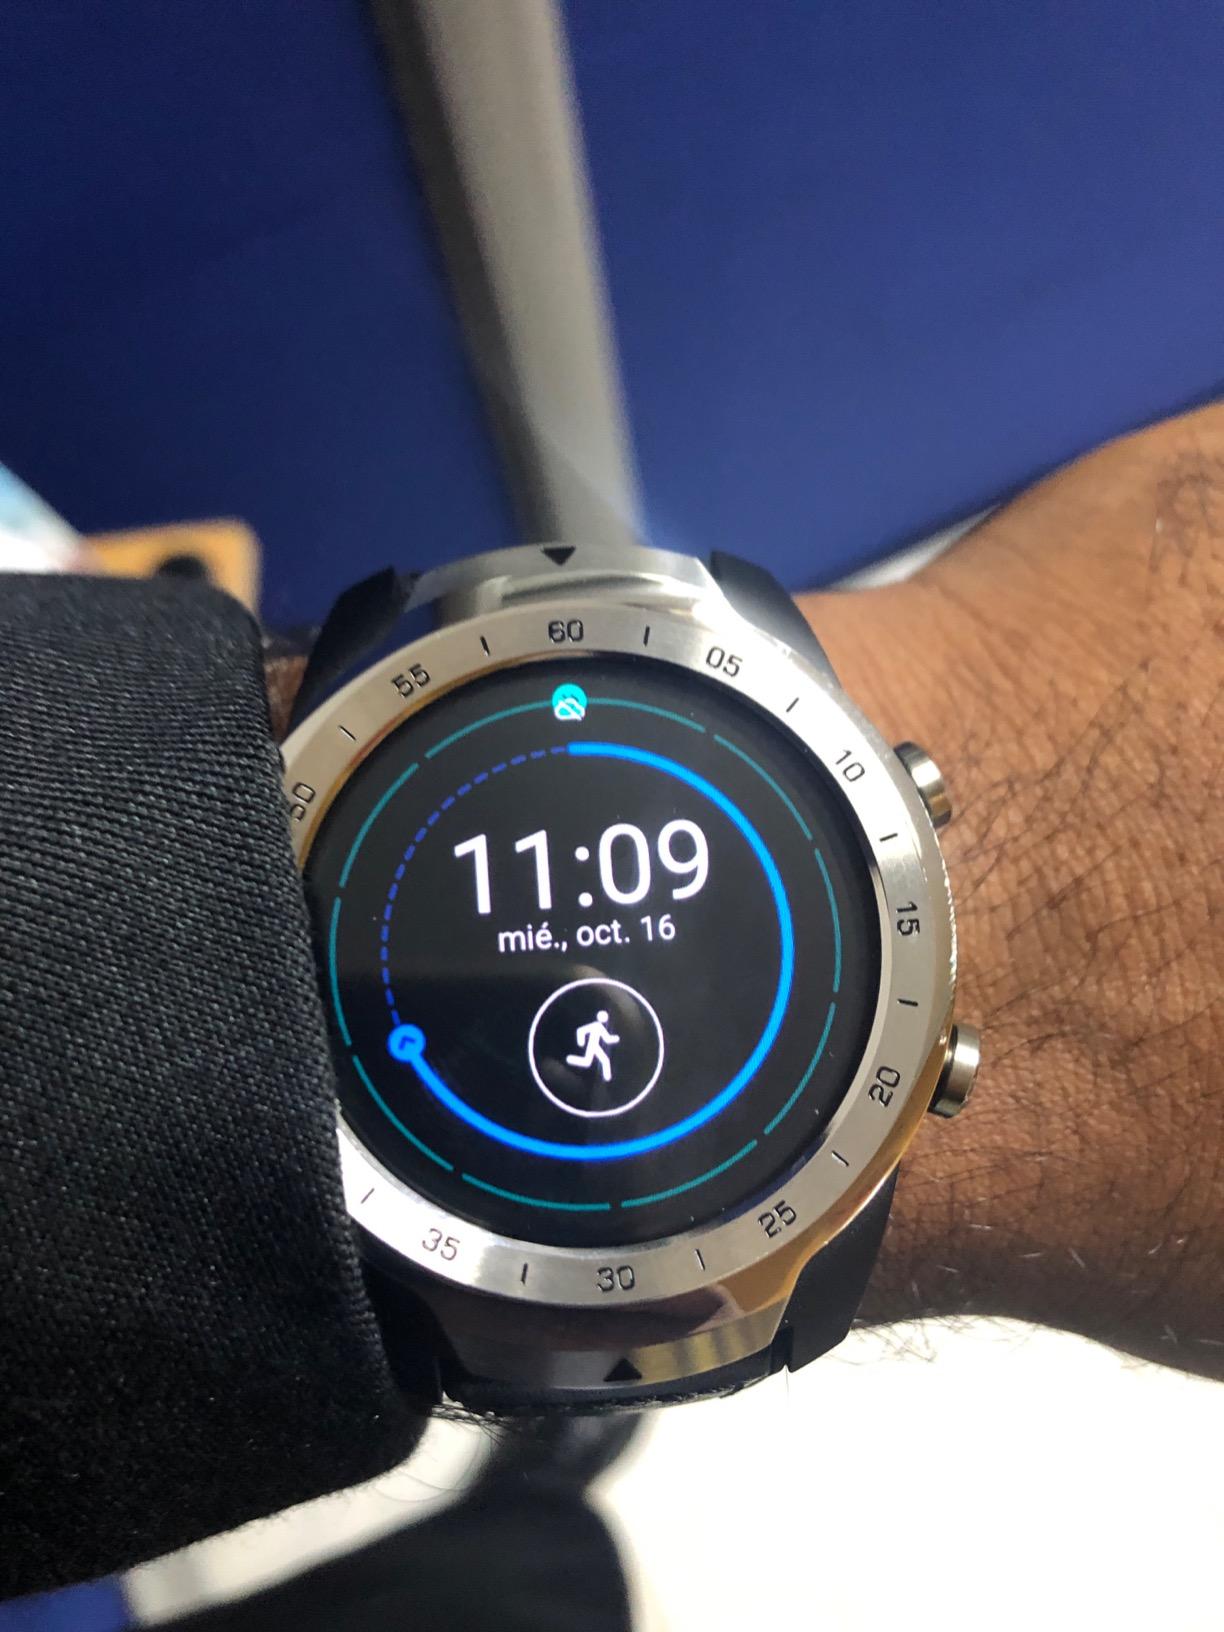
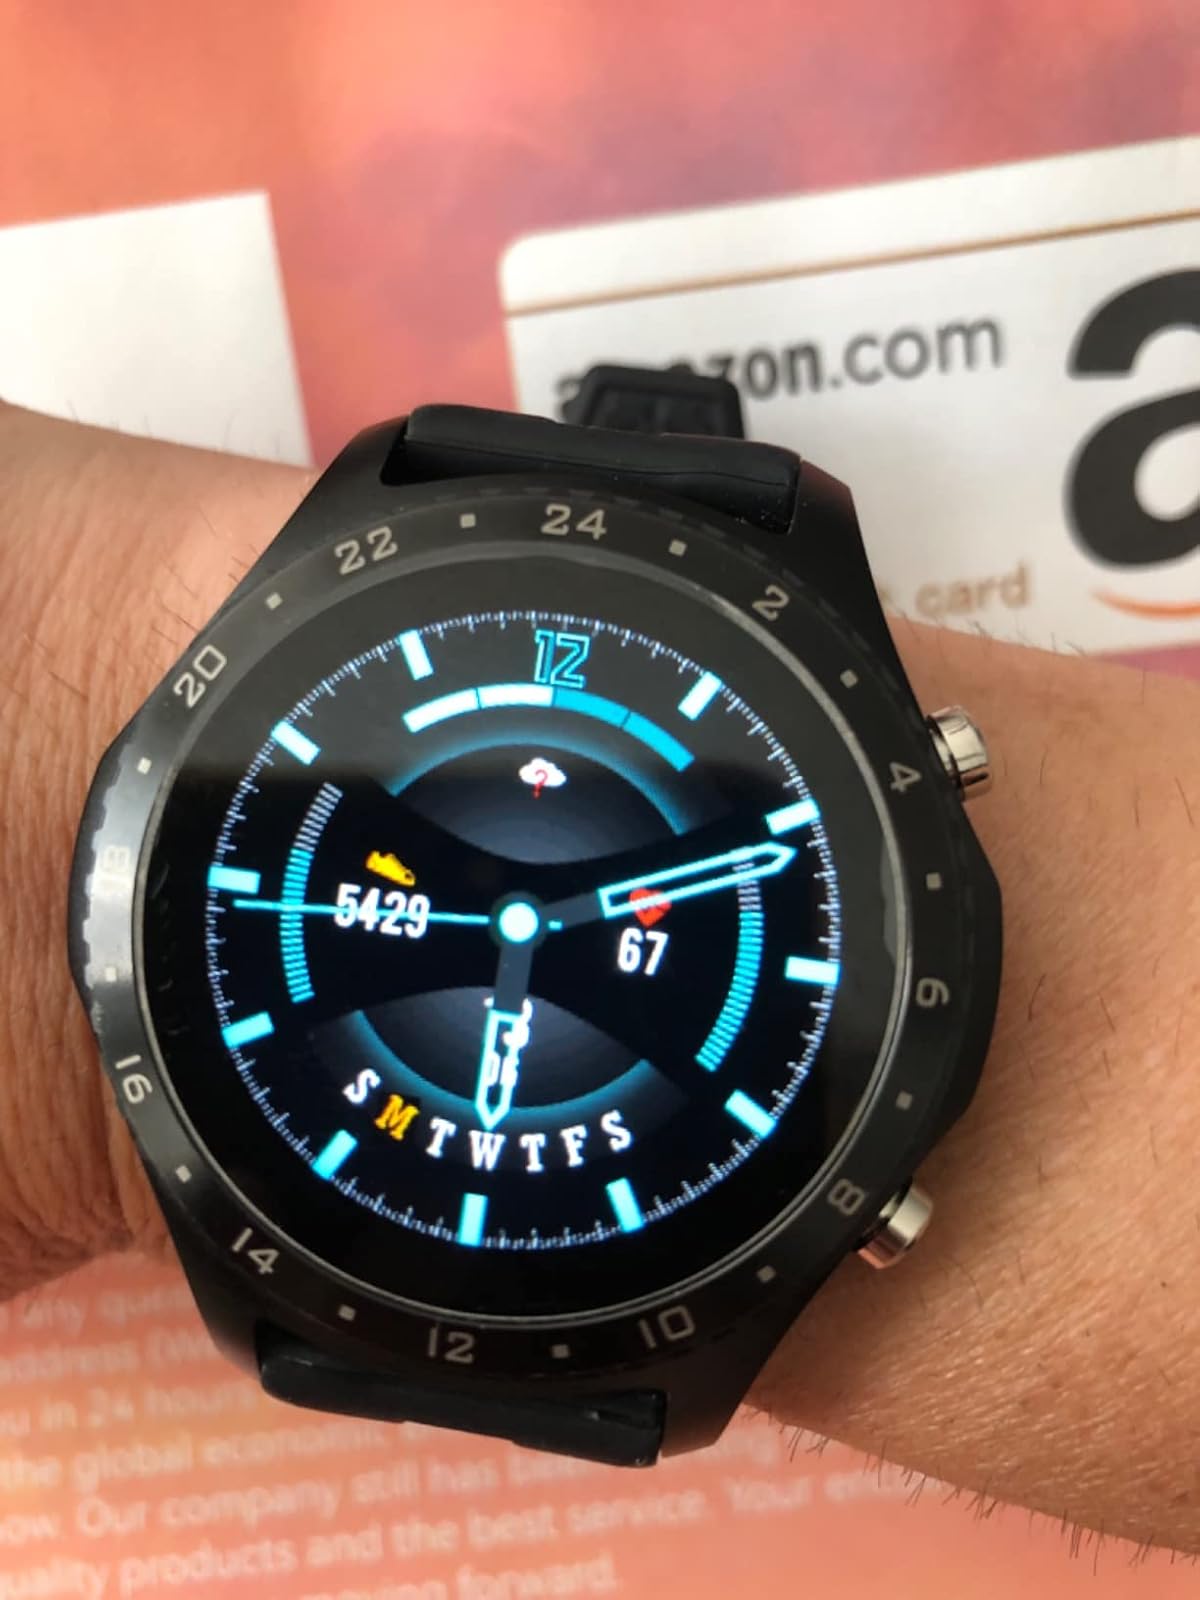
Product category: smartwatch
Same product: no